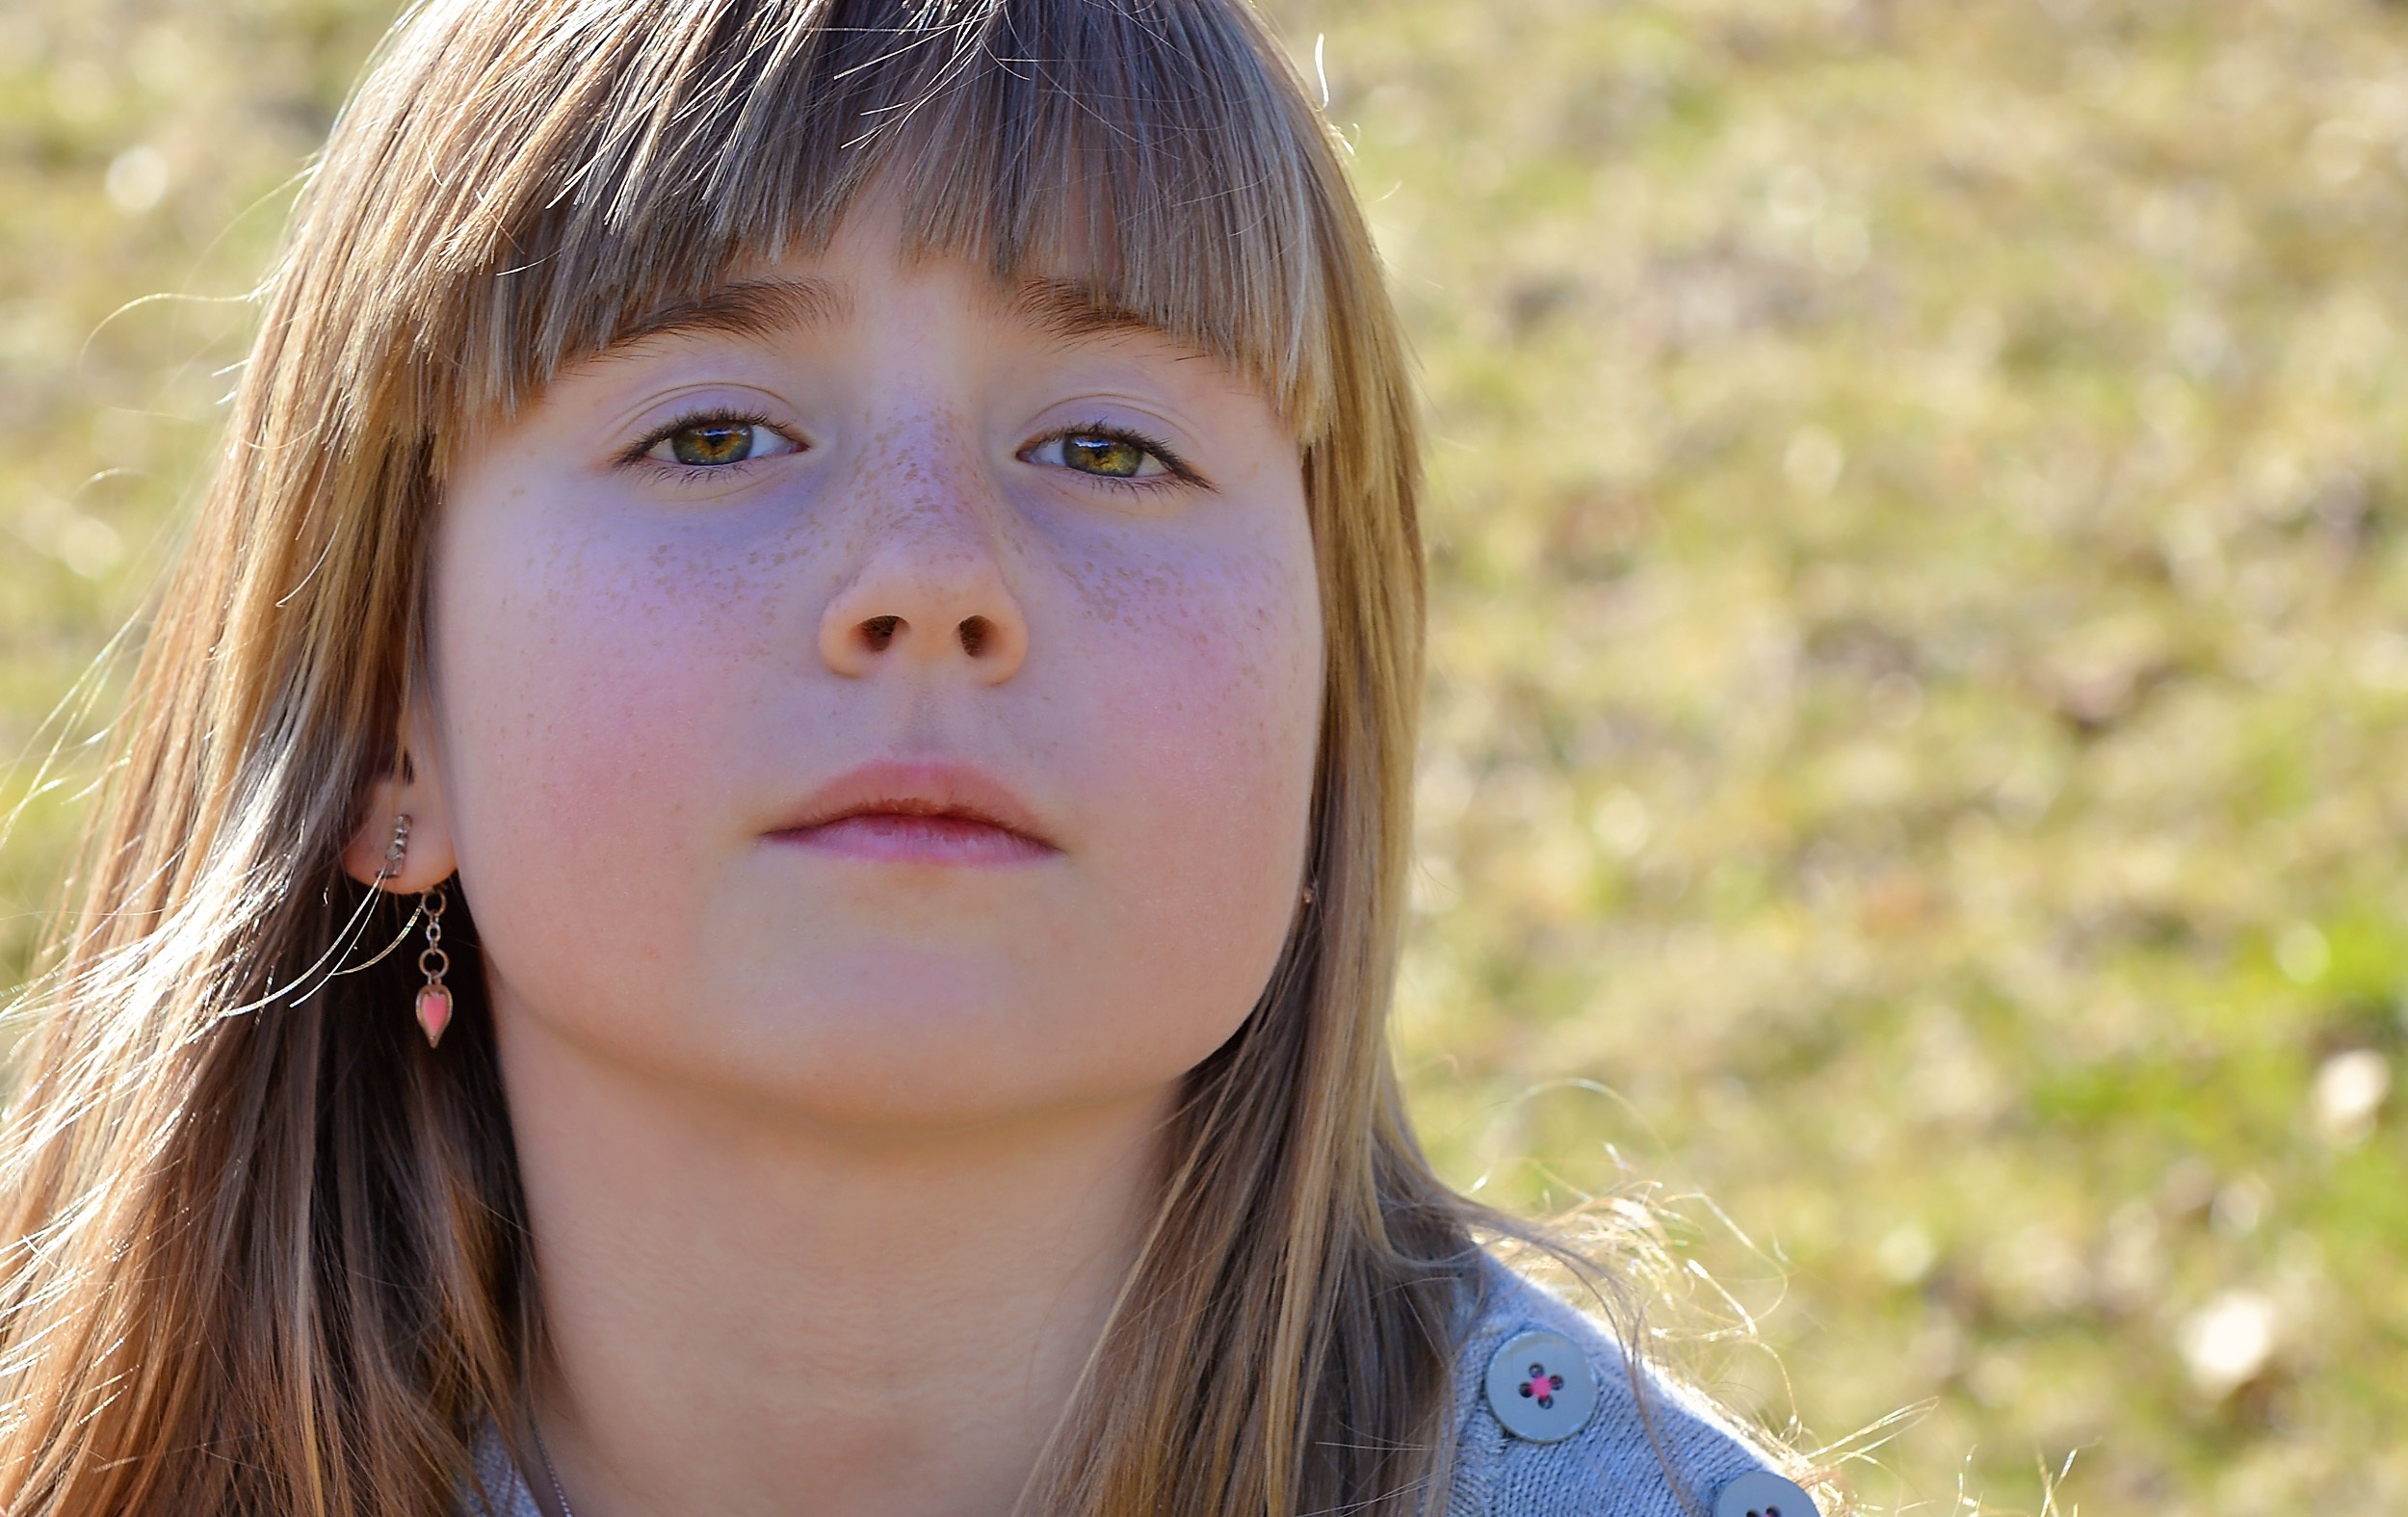
grass, person, girl, woman, photography, sunlight, view, portrait, model, spring, child, human, facial expression, smile, long hair, close up, human body, face, nose, eye, head, skin, beauty, blond, organ, emotion, portrait photography